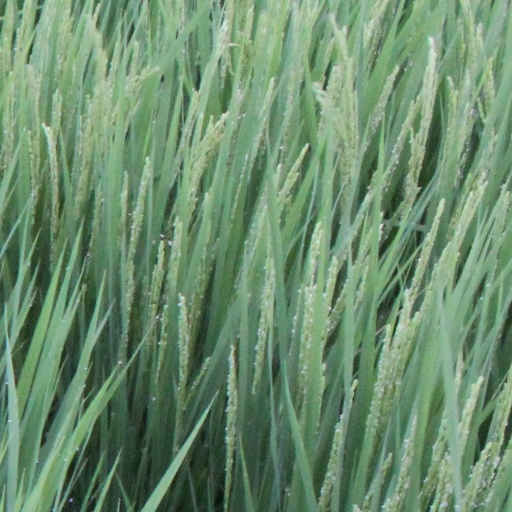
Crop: rice